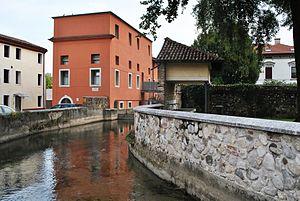
Schio est une ville italienne de la province de Vicence en Vénétie, et le berceau de l'industrie régionale.